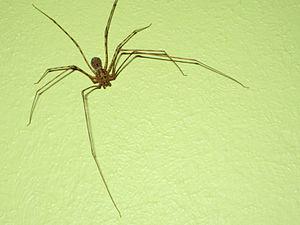
Scytodes globula est une espèce d'araignées aranéomorphes de la famille des Scytodidae.